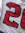
Number: 2